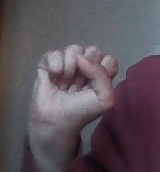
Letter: saad